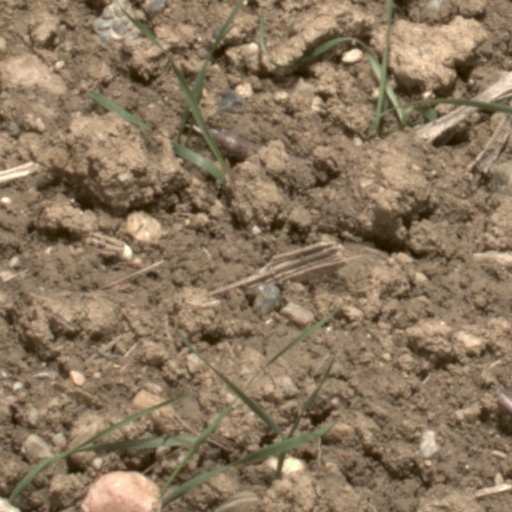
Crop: wheat